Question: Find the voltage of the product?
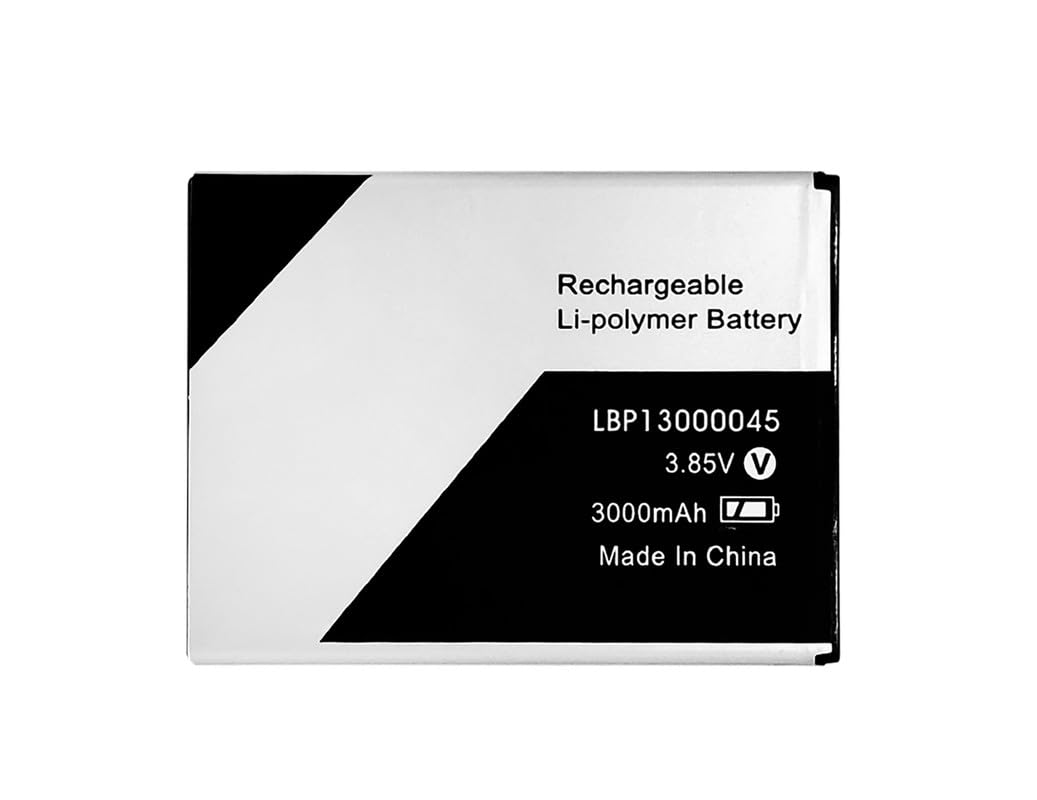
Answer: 3.85 volt